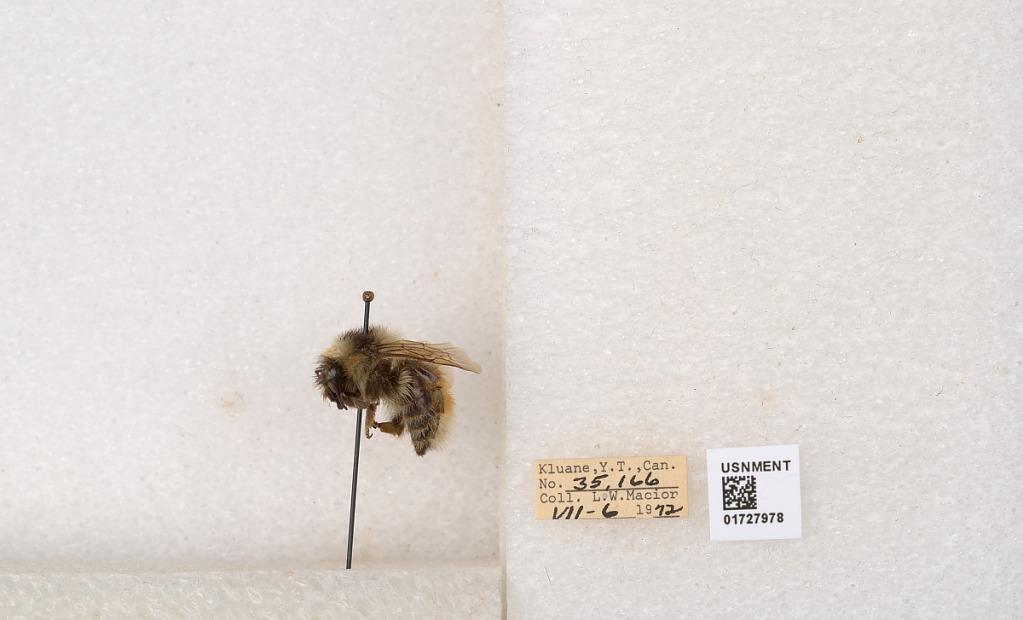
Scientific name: Bombus (Pyrobombus) sylvicola Kirby
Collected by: L. Macior
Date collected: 1972-7-6
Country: Canada
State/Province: Yukon
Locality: Kluane
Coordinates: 61.2426, -139.113